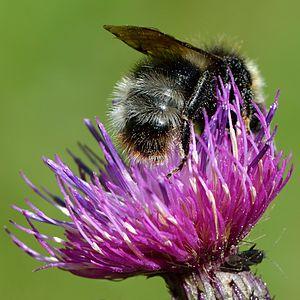
Bombus sylvestris est une espèce d'insectes hyménoptères de la famille des Apidae. Il appartient au genre Bombus et au sous-genre Psithyrus.